Stunt Pilot

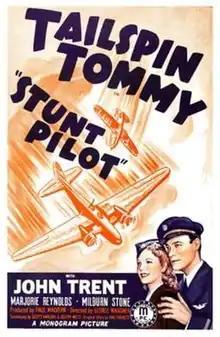
Theatrical release poster

Stunt Pilot is a 1939 American adventure film directed by George Waggner and written by Scott Darling and George Waggner. The film is based on the comic strip "Tailspin Tommy" by Hal Forrest and Glenn Chaffin. "Stunt Pilot" stars John Trent, Marjorie Reynolds, Milburn Stone, Jason Robards Sr., Pat O'Malley and George Meeker. Following the success of "Mystery Plane" (1939), "Stunt Pilot", the second in the "Tailspin Tommy" series, was released on July 2, 1939, by Monogram Pictures.